1996 NASCAR Winston Cup Series

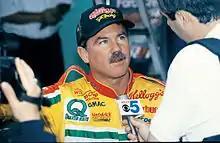
The 1996 Winston Cup Champion Terry Labonte

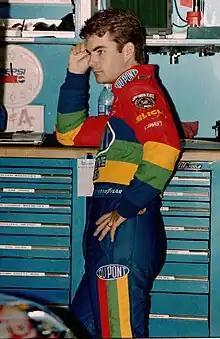
Labonte's teammate Jeff Gordon finished second by 37 points.

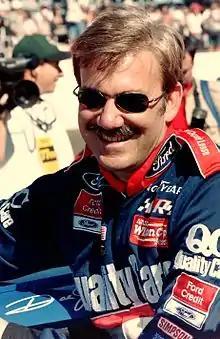
Dale Jarrett finished third in the Winston Cup standings.

Pontiac’s struggles in 1995 carried over to 1996, scoring just one win in the Dura Lube 500 with Bobby Hamilton. Hamilton was also the only Pontiac driver to finish in the top ten in points standings, placing ninth.